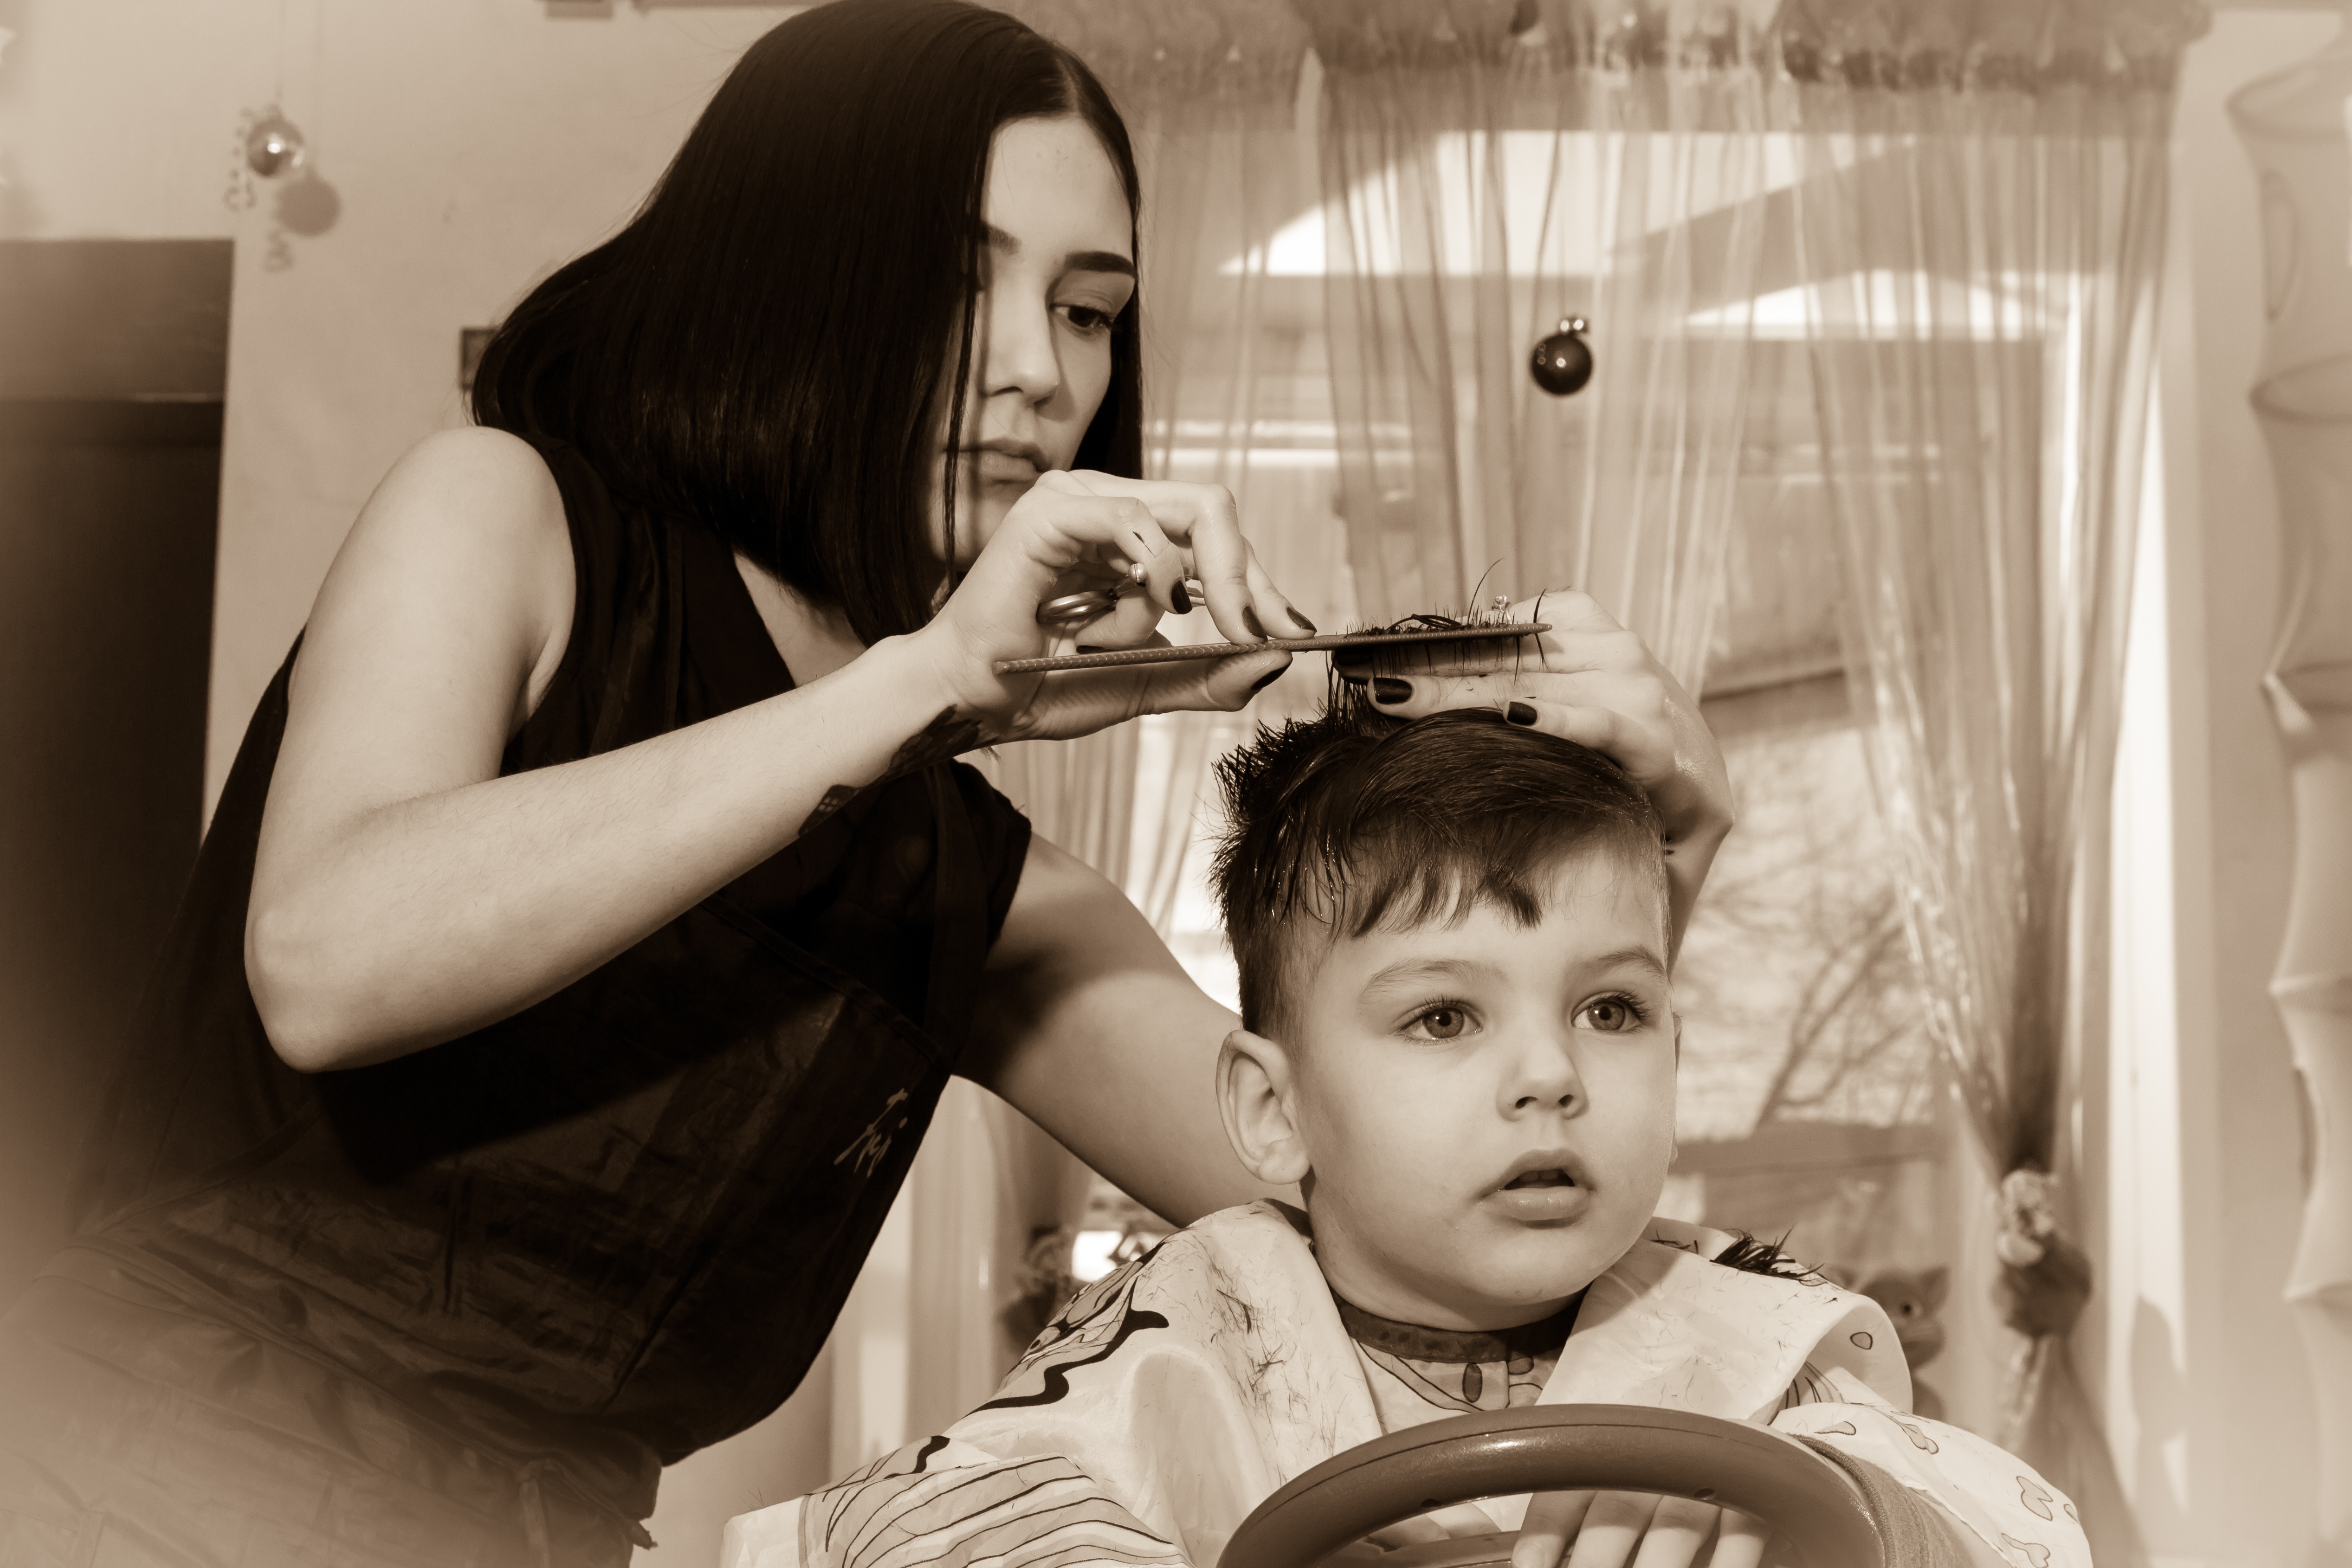
person, people, woman, white, photography, kid, portrait, child, black, bride, haircut, dress, infant, photograph, skin, beauty, emotion, hairdresser, interaction, photo shoot, portrait photography